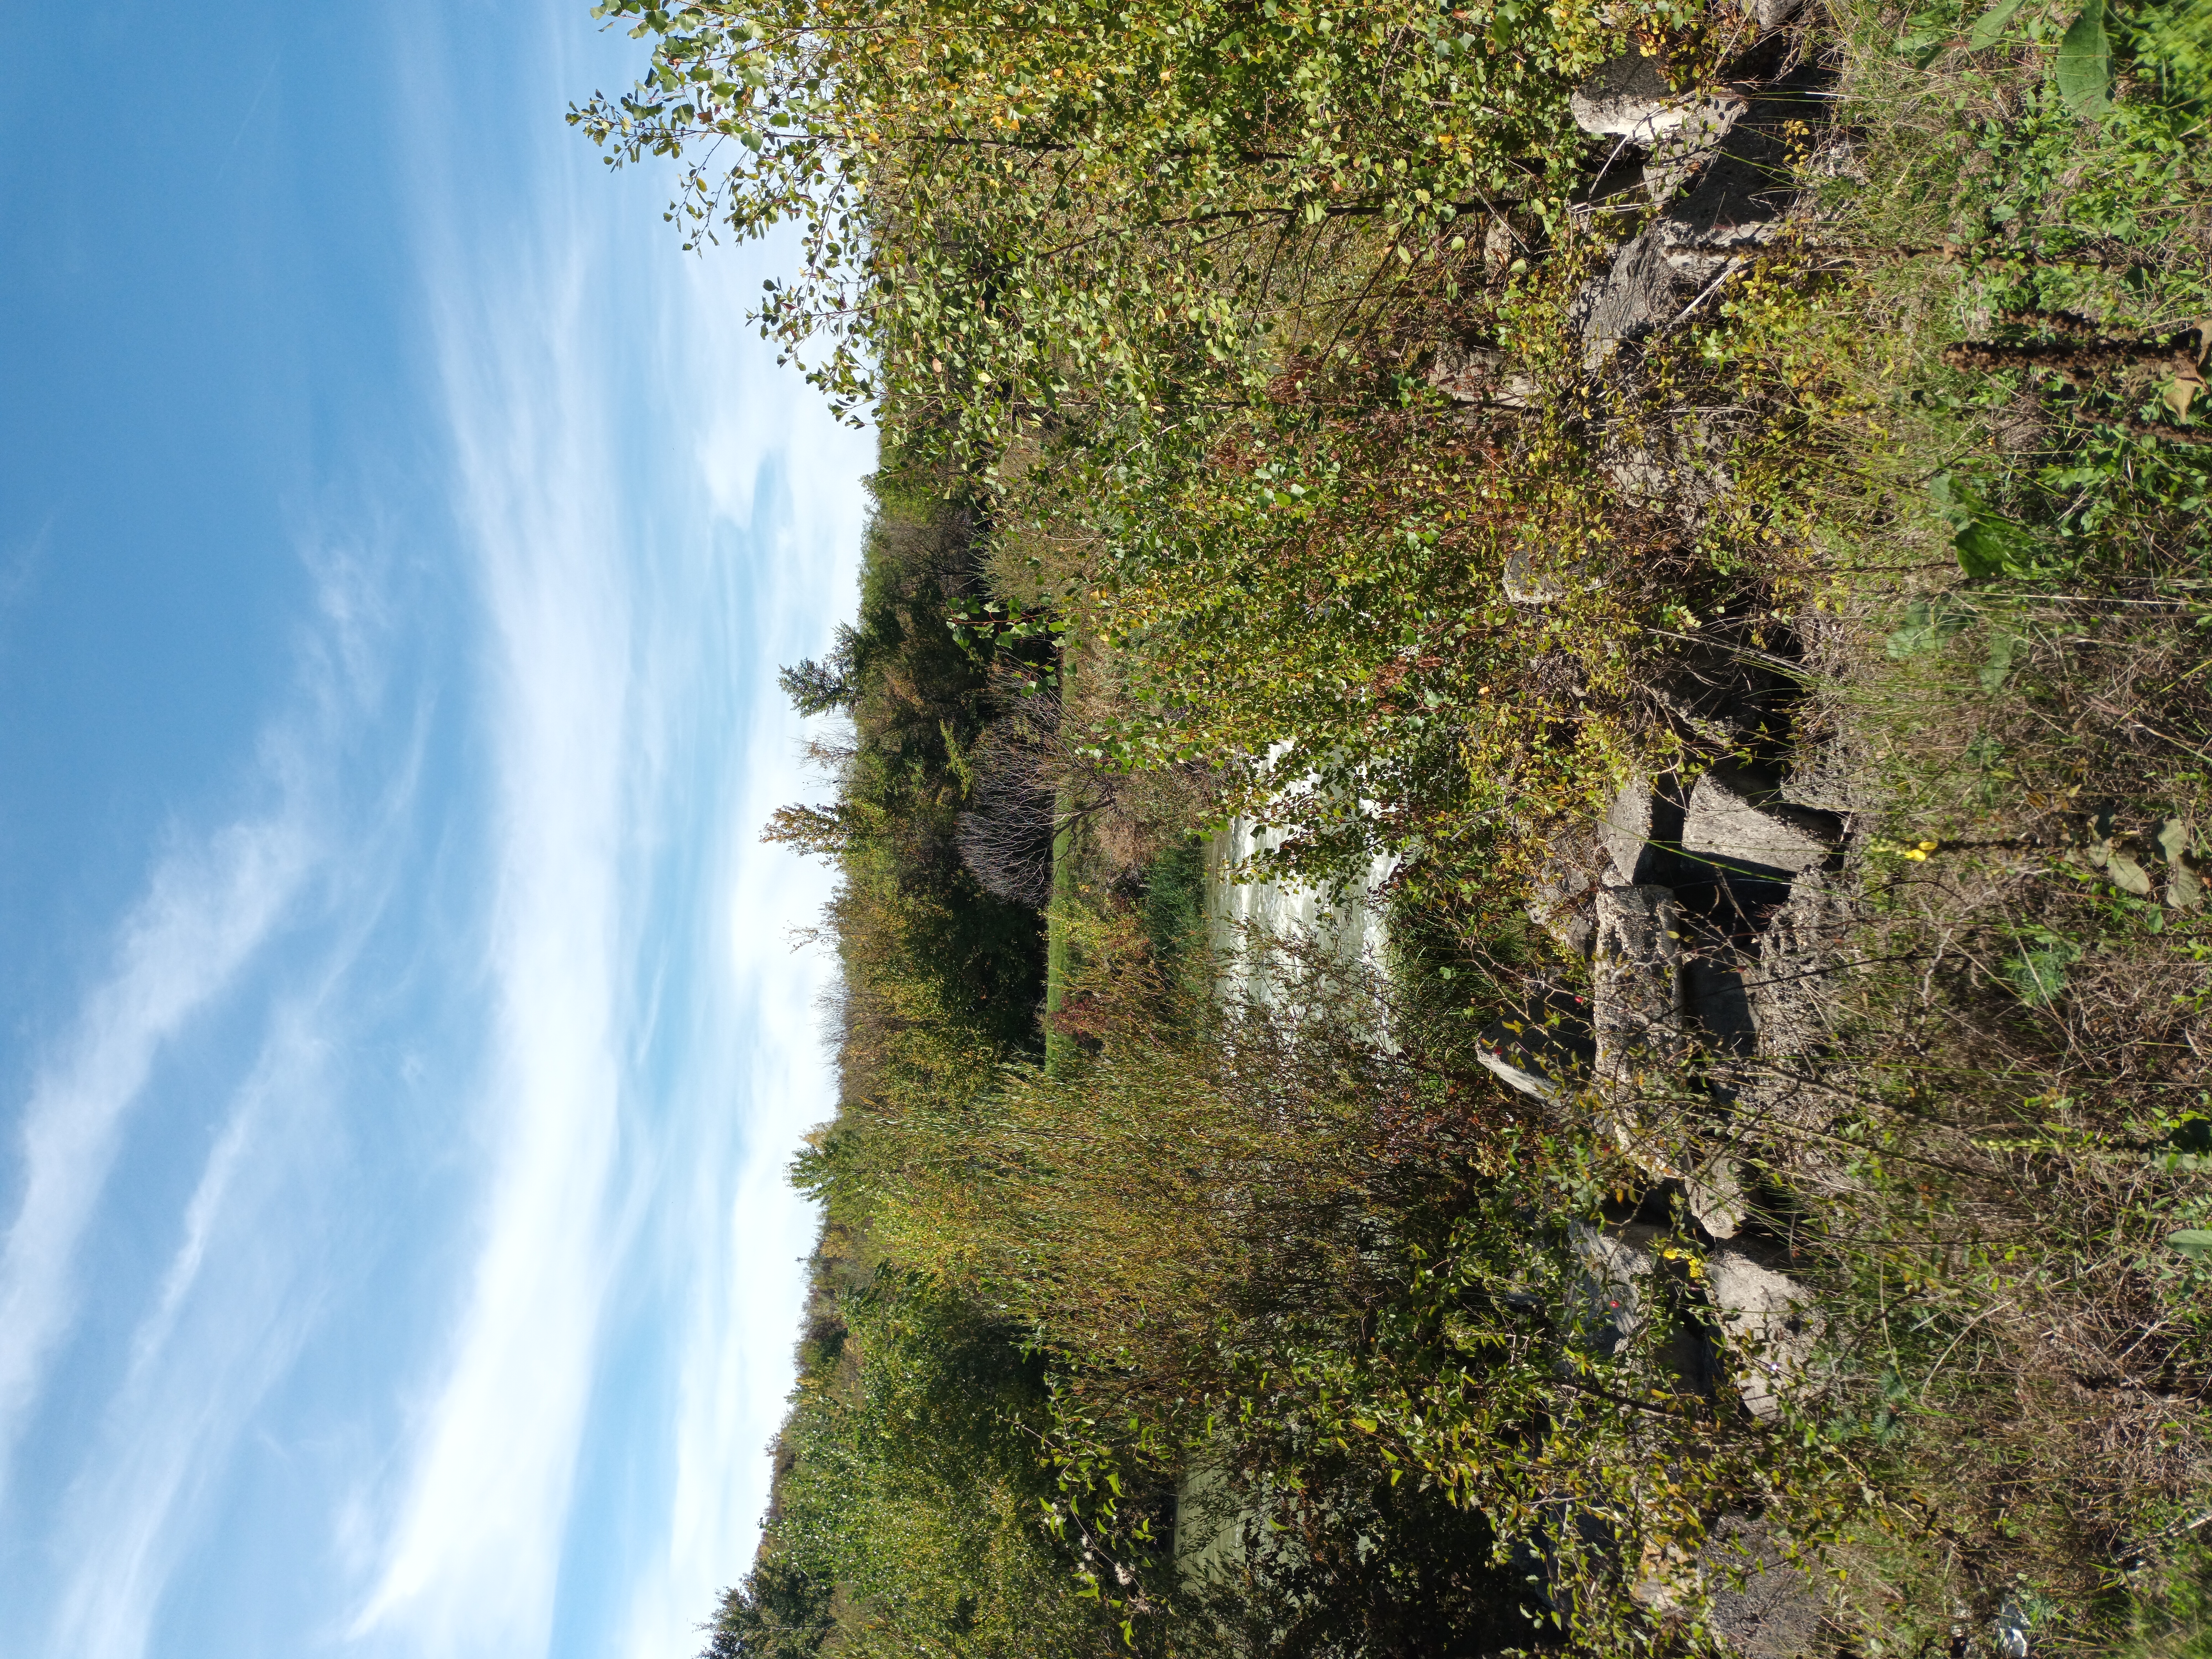
natural, cloud, plant, sky, ecoregion, water, branch, tree, sunlight, natural landscape, watercourse, grass, wood, landscape, trunk, forest, reflection, shrub, cumulus, slope, temperate broadleaf and mixed forest, jungle, rock, shadow, tropical and subtropical coniferous forests, road, bedrock, rainforest, house, valdivian temperate rain forest